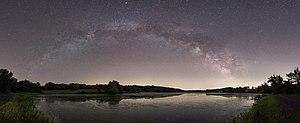
Le comté de Dutchess est l'un des 62 comtés de l'État de New York, aux États-Unis. Le siège du comté est Poughkeepsie.